Castlefreke

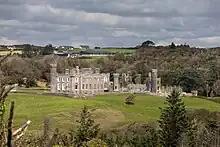
View of Castle Freke from one of the Castlefreke trekking routes

The large castle and estate which dominates the area was originally the site of a 15th-century tower house that was owned by the Barry family.